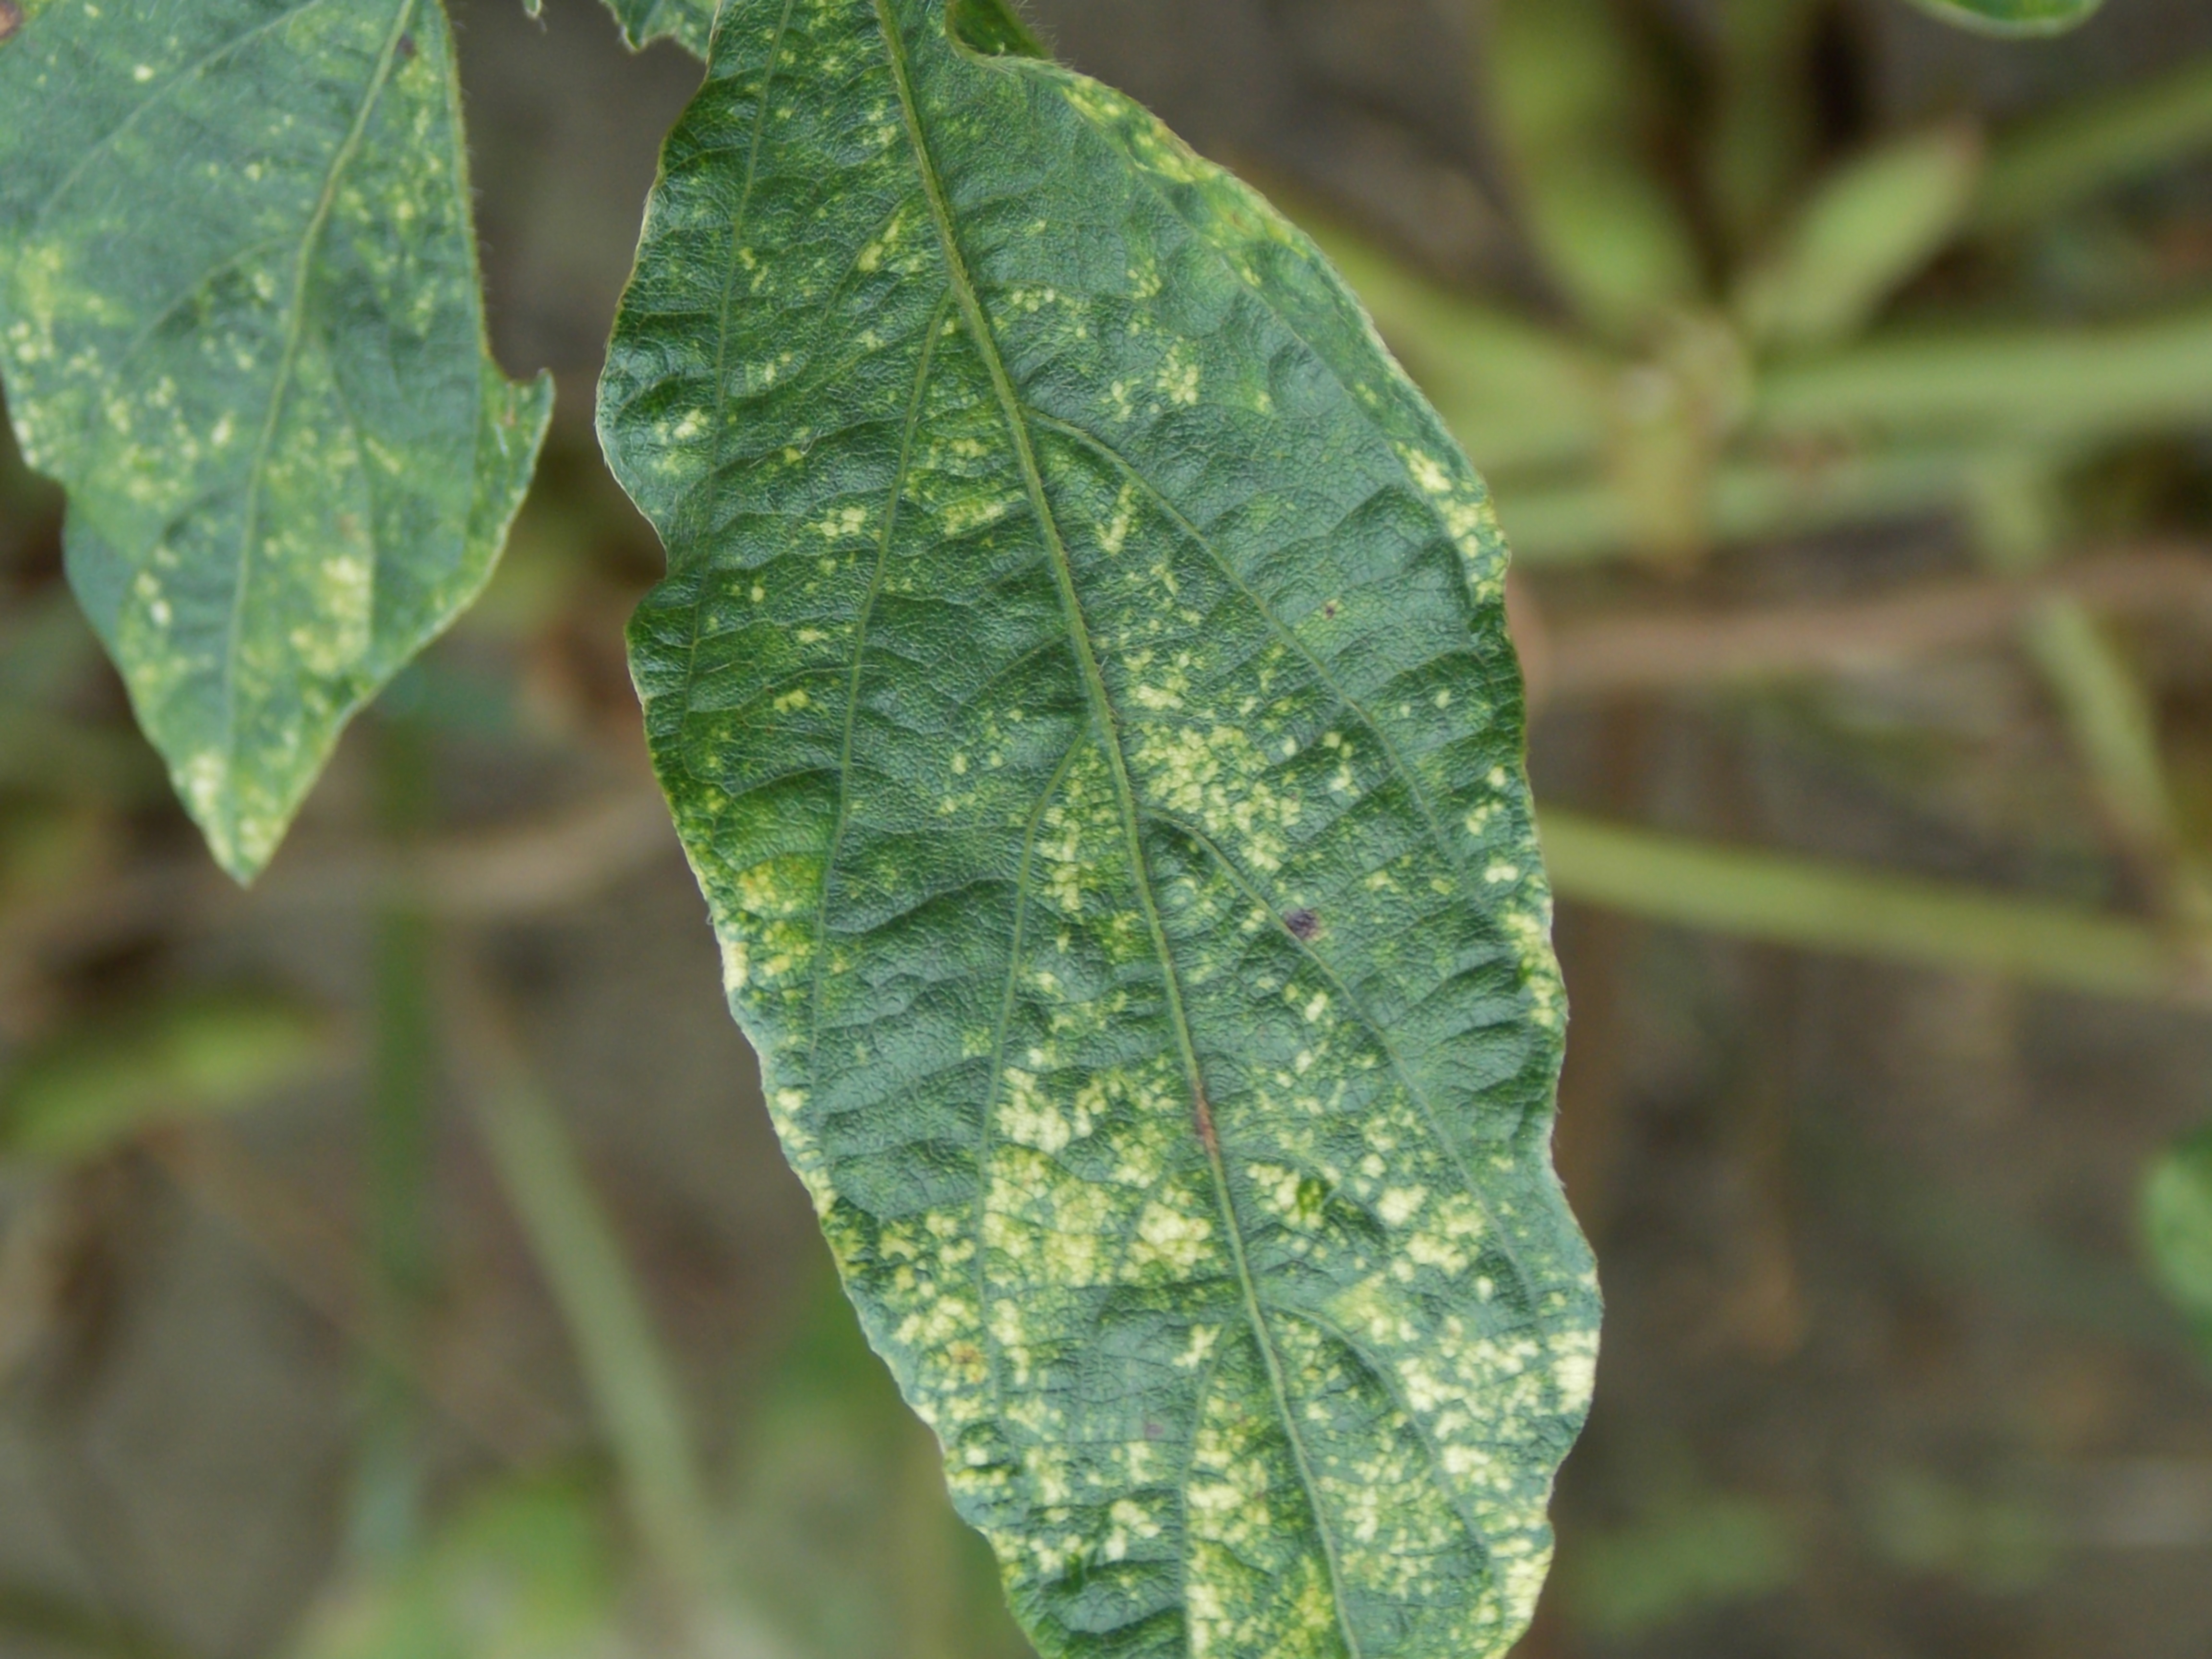
Label: Disease